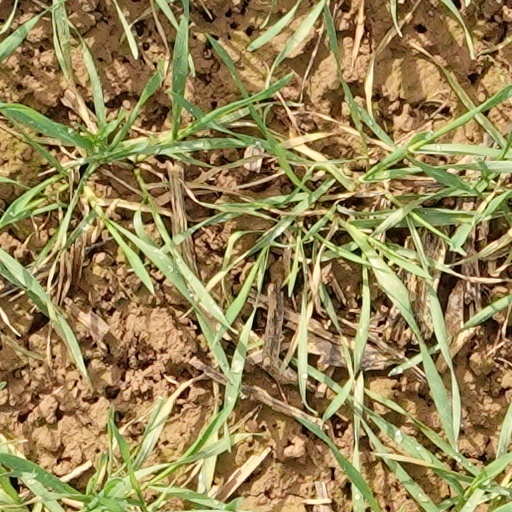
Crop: wheat